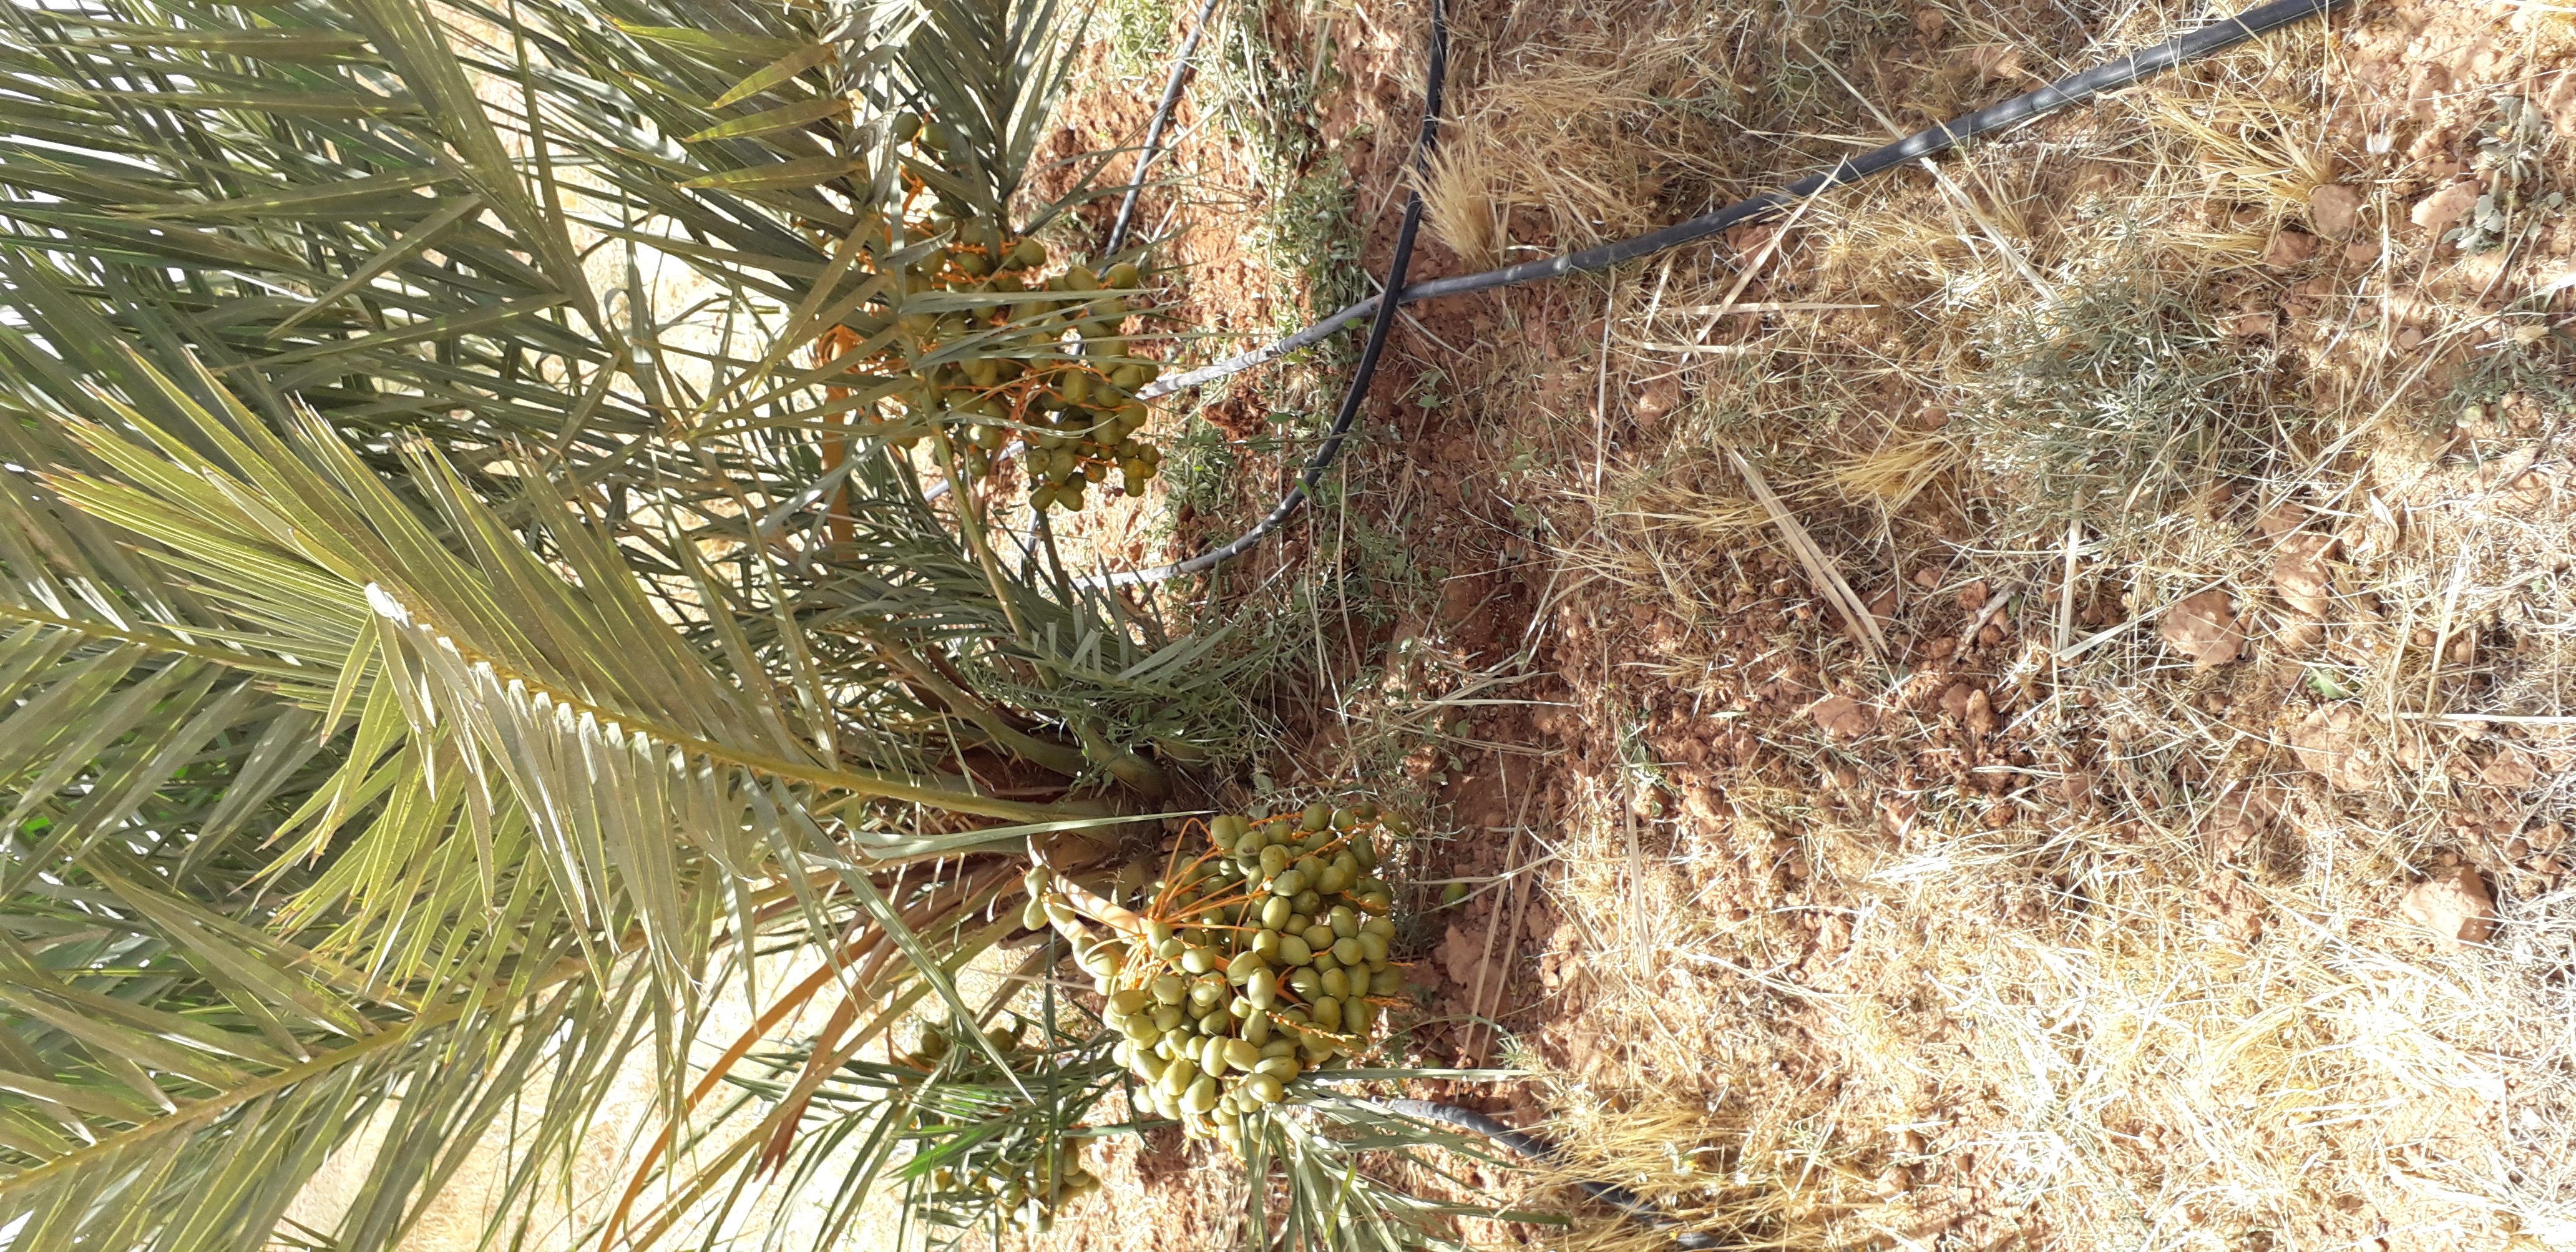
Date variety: Boufagous